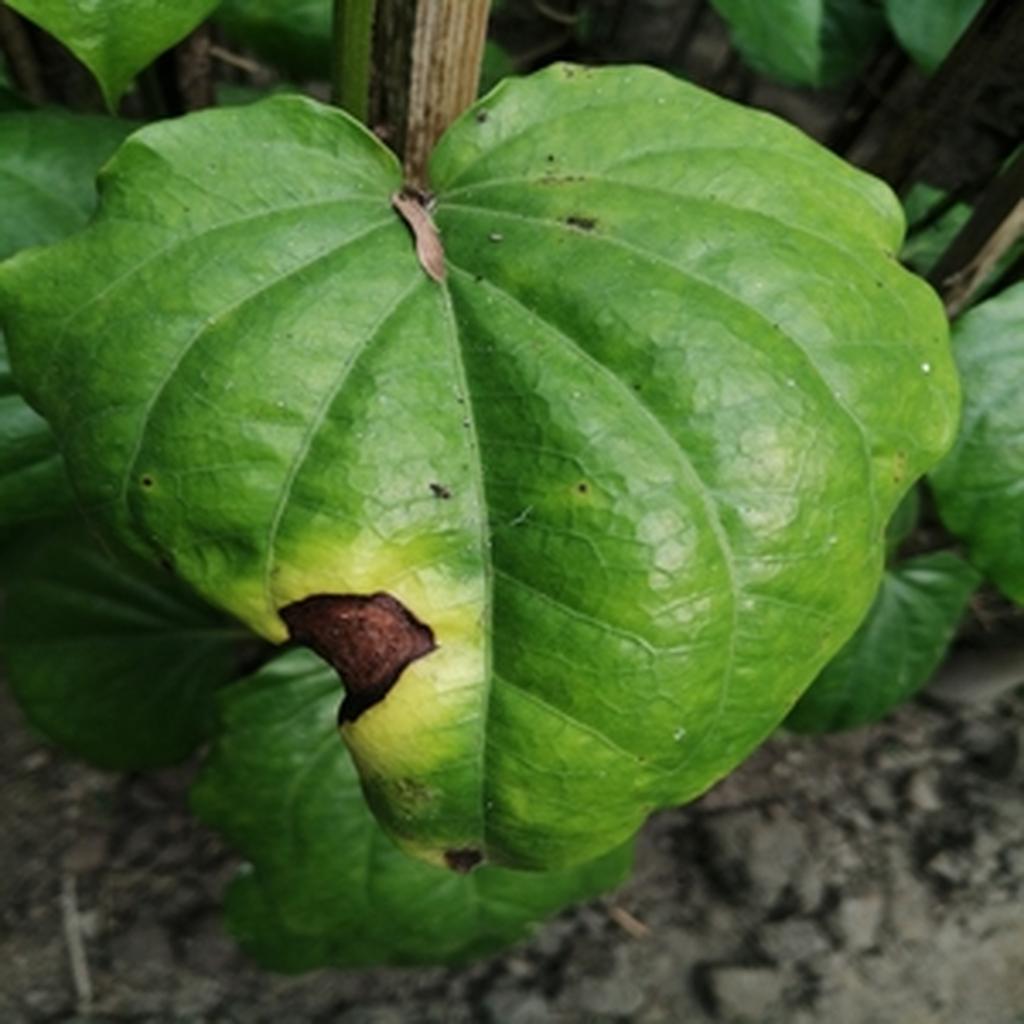
Label: Leaf_Rot